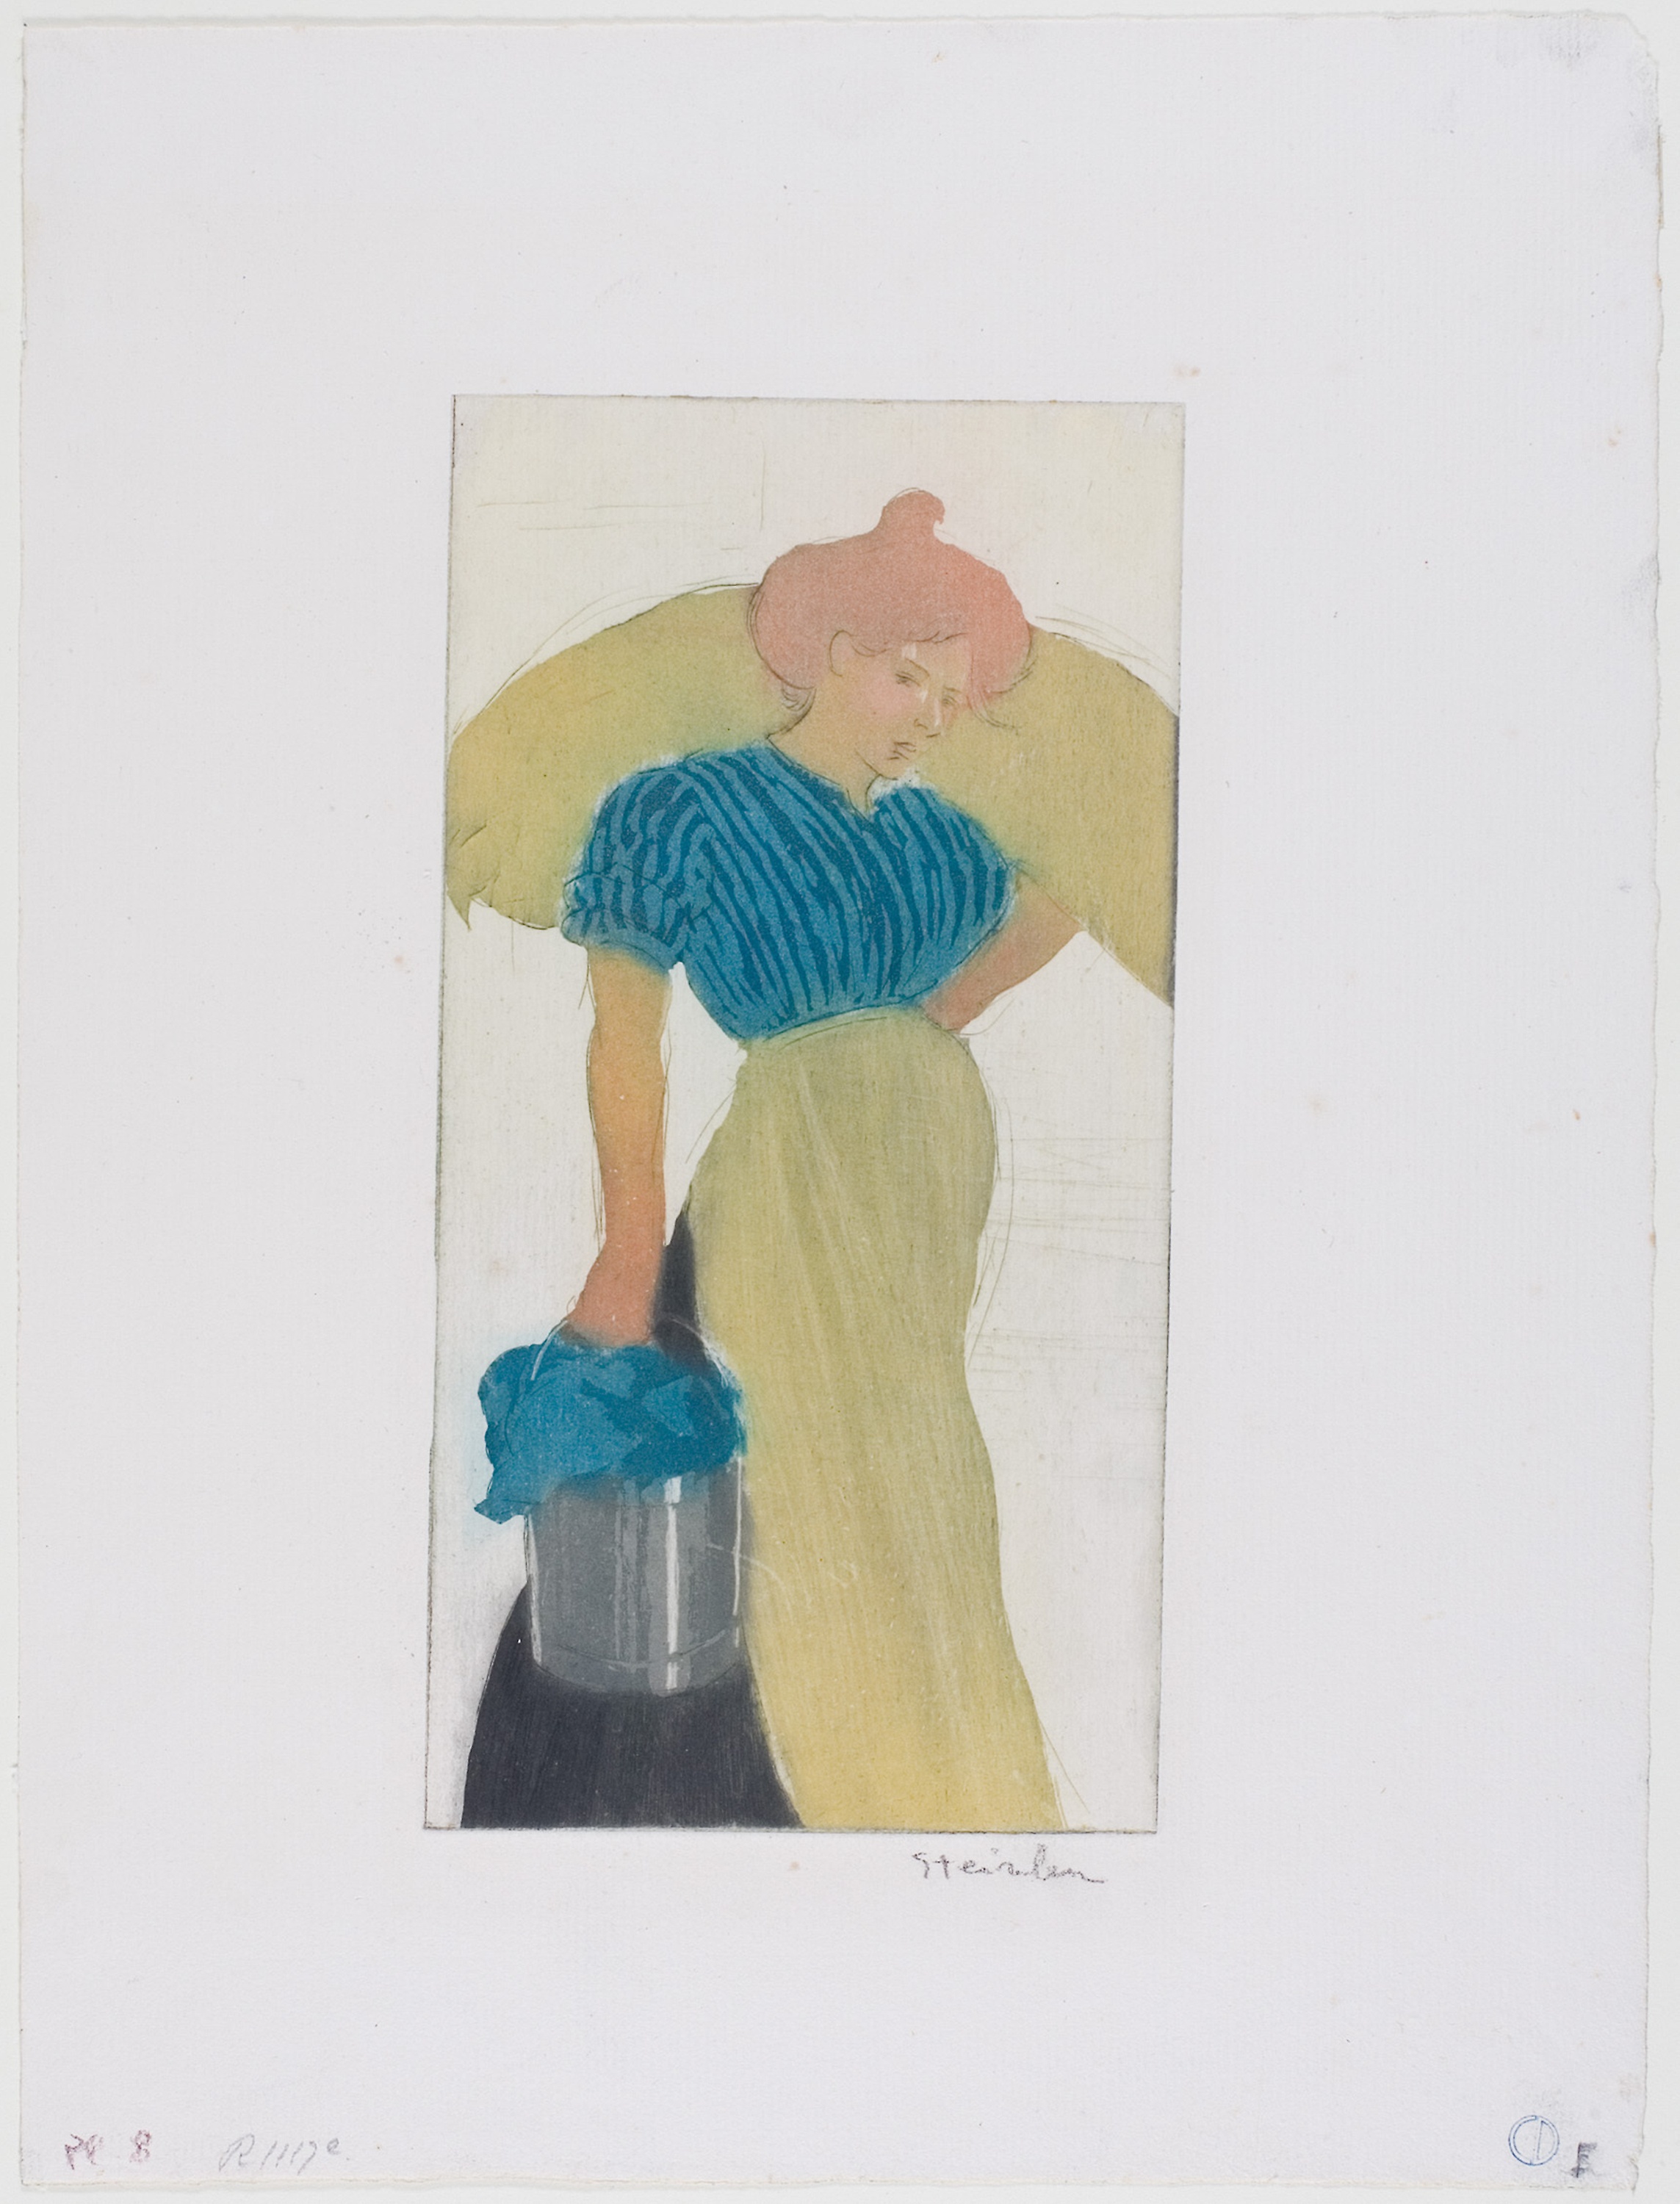
painting, art, drawing, paint, watercolor paint, artwork, paper, modern art, illustration, costume design, picture frame